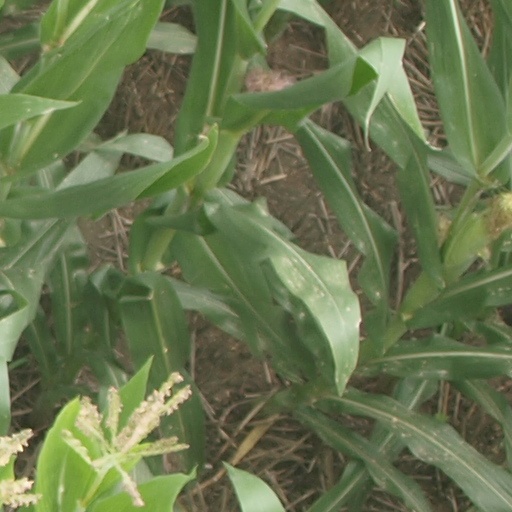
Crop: maize; corn